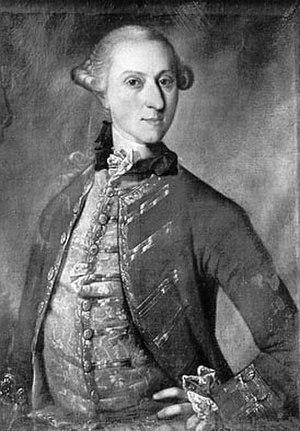
Eugen ou Eugenius Johann Christoph Esper est un naturaliste allemand, né le 2 juin 1742 à Wunsiedel en principauté de Bayreuth et mort le 27 juillet 1810 à Erlangen.